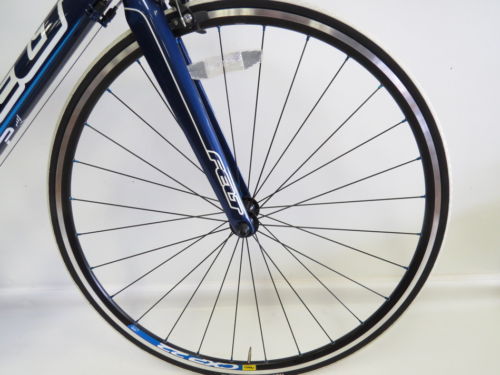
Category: bicycle